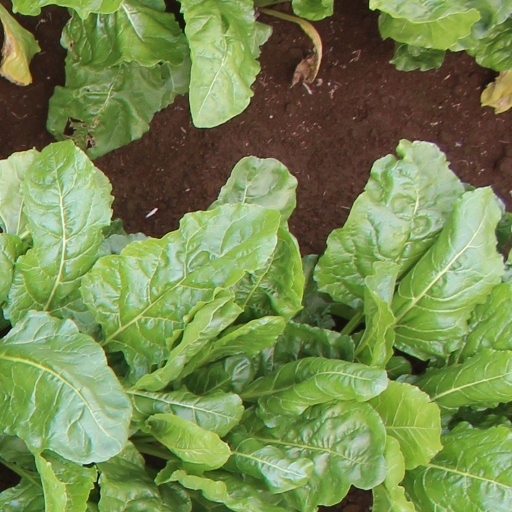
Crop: sugar beet